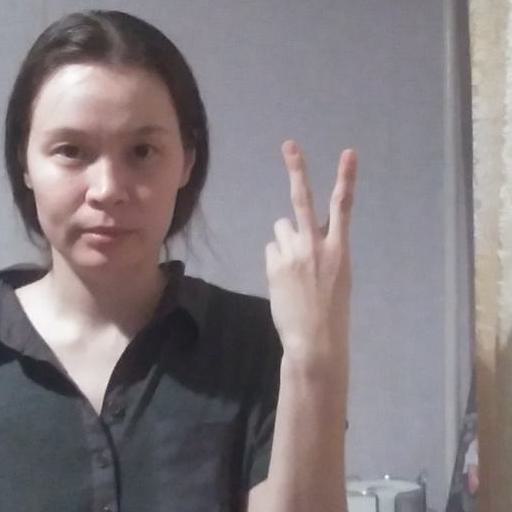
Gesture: peace_inverted